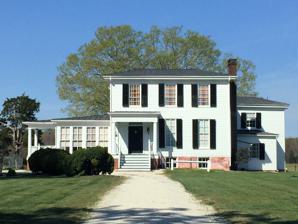
Building: Auburn (Bowling Green, Virginia)
Country: United States of America
Year built: 1843
Historic house in Virginia, United States United States historic place Auburn U.S. National Register of Historic Places Virginia Landmarks Register Show map of Virginia Show map of the United States Location 320 N. Main St., Bowling Green, Virginia Coordinates 38°3′27″N 77°21′18″W / 38.05750°N 77.35500°W / 38.05750; -77.35500 Area 17.3 acres (7.0 ha) Built 1843 ( 1843 ) Architectural style Greek Revival NRHP reference No. 06000342 VLR No. 171-0008 Significant dates Added to NRHP May 3, 2006 Designated VLR March 8, 2006 Auburn is a historic home located at Bowling Green , Caroline County, Virginia . It was built about 1843, and is a two-story, three bay wide, frame dwelling in the Greek Revival style. It sits on a brick English basement . It has a two-story rear ell added in the late-19th century and a sunroom added about 1930.  Also on the property is a contributing shed (c. 1940). It was listed on the National Register of Historic Places in 2006. References